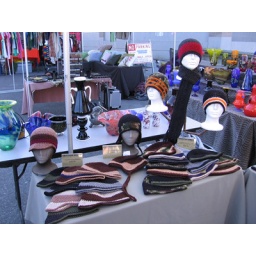
February in Fremont with some Croshay boy beanies, Adam's art glass and Bergen's silkscreened pillows and clothing.